Greek Independence Day Parade (New York City)

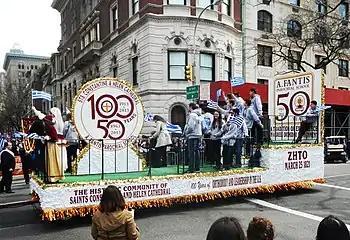
Greek parade at 57th Street, New York State

In 1938, the first Greek Independence Day Parade was held and has since become a in New York City annual event. The parade runs along 5th Avenue from 64th to 79th Streets and is sponsored by the Federation of Hellenic Societies of Greater New York.